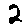
Label: 2